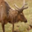
Label: deer